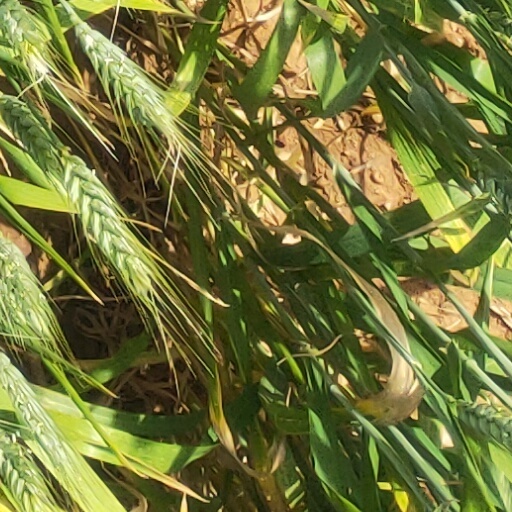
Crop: wheat